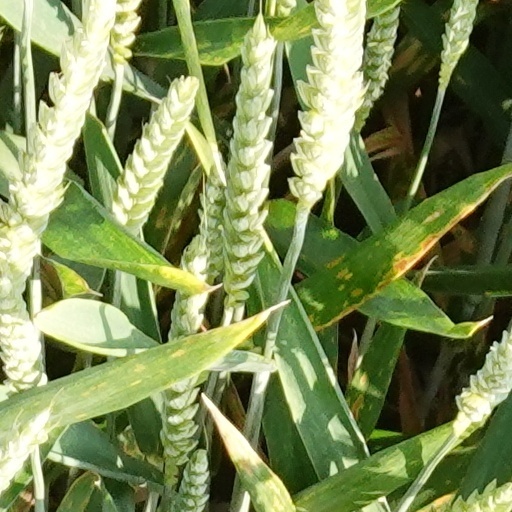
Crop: wheat